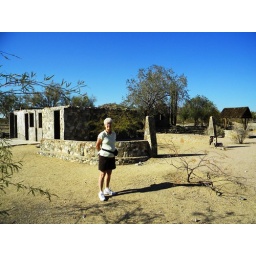
I will go down any road or around any curve or over any hill to see what might be interesting to photograph.